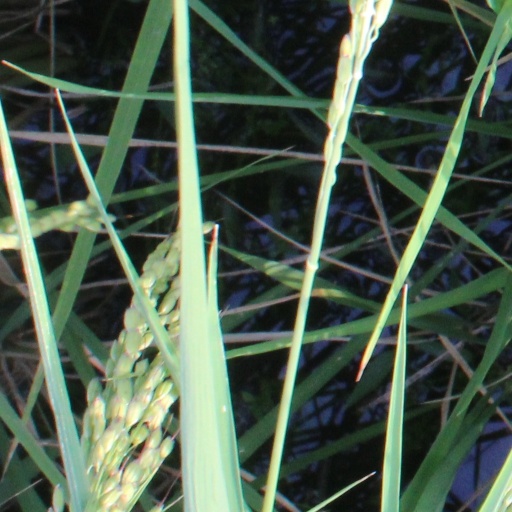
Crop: rice